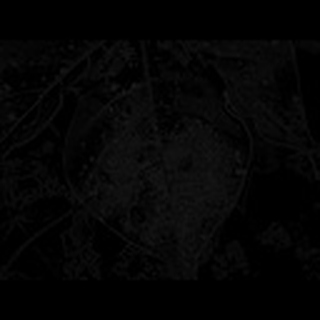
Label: cotton_target_spot